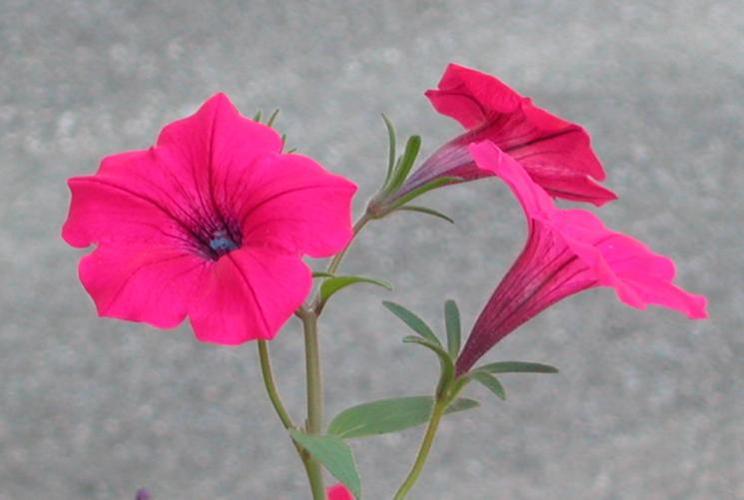
Label: petunia